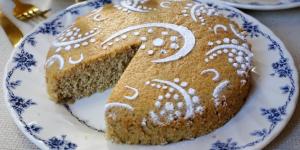
torta con harina de avena